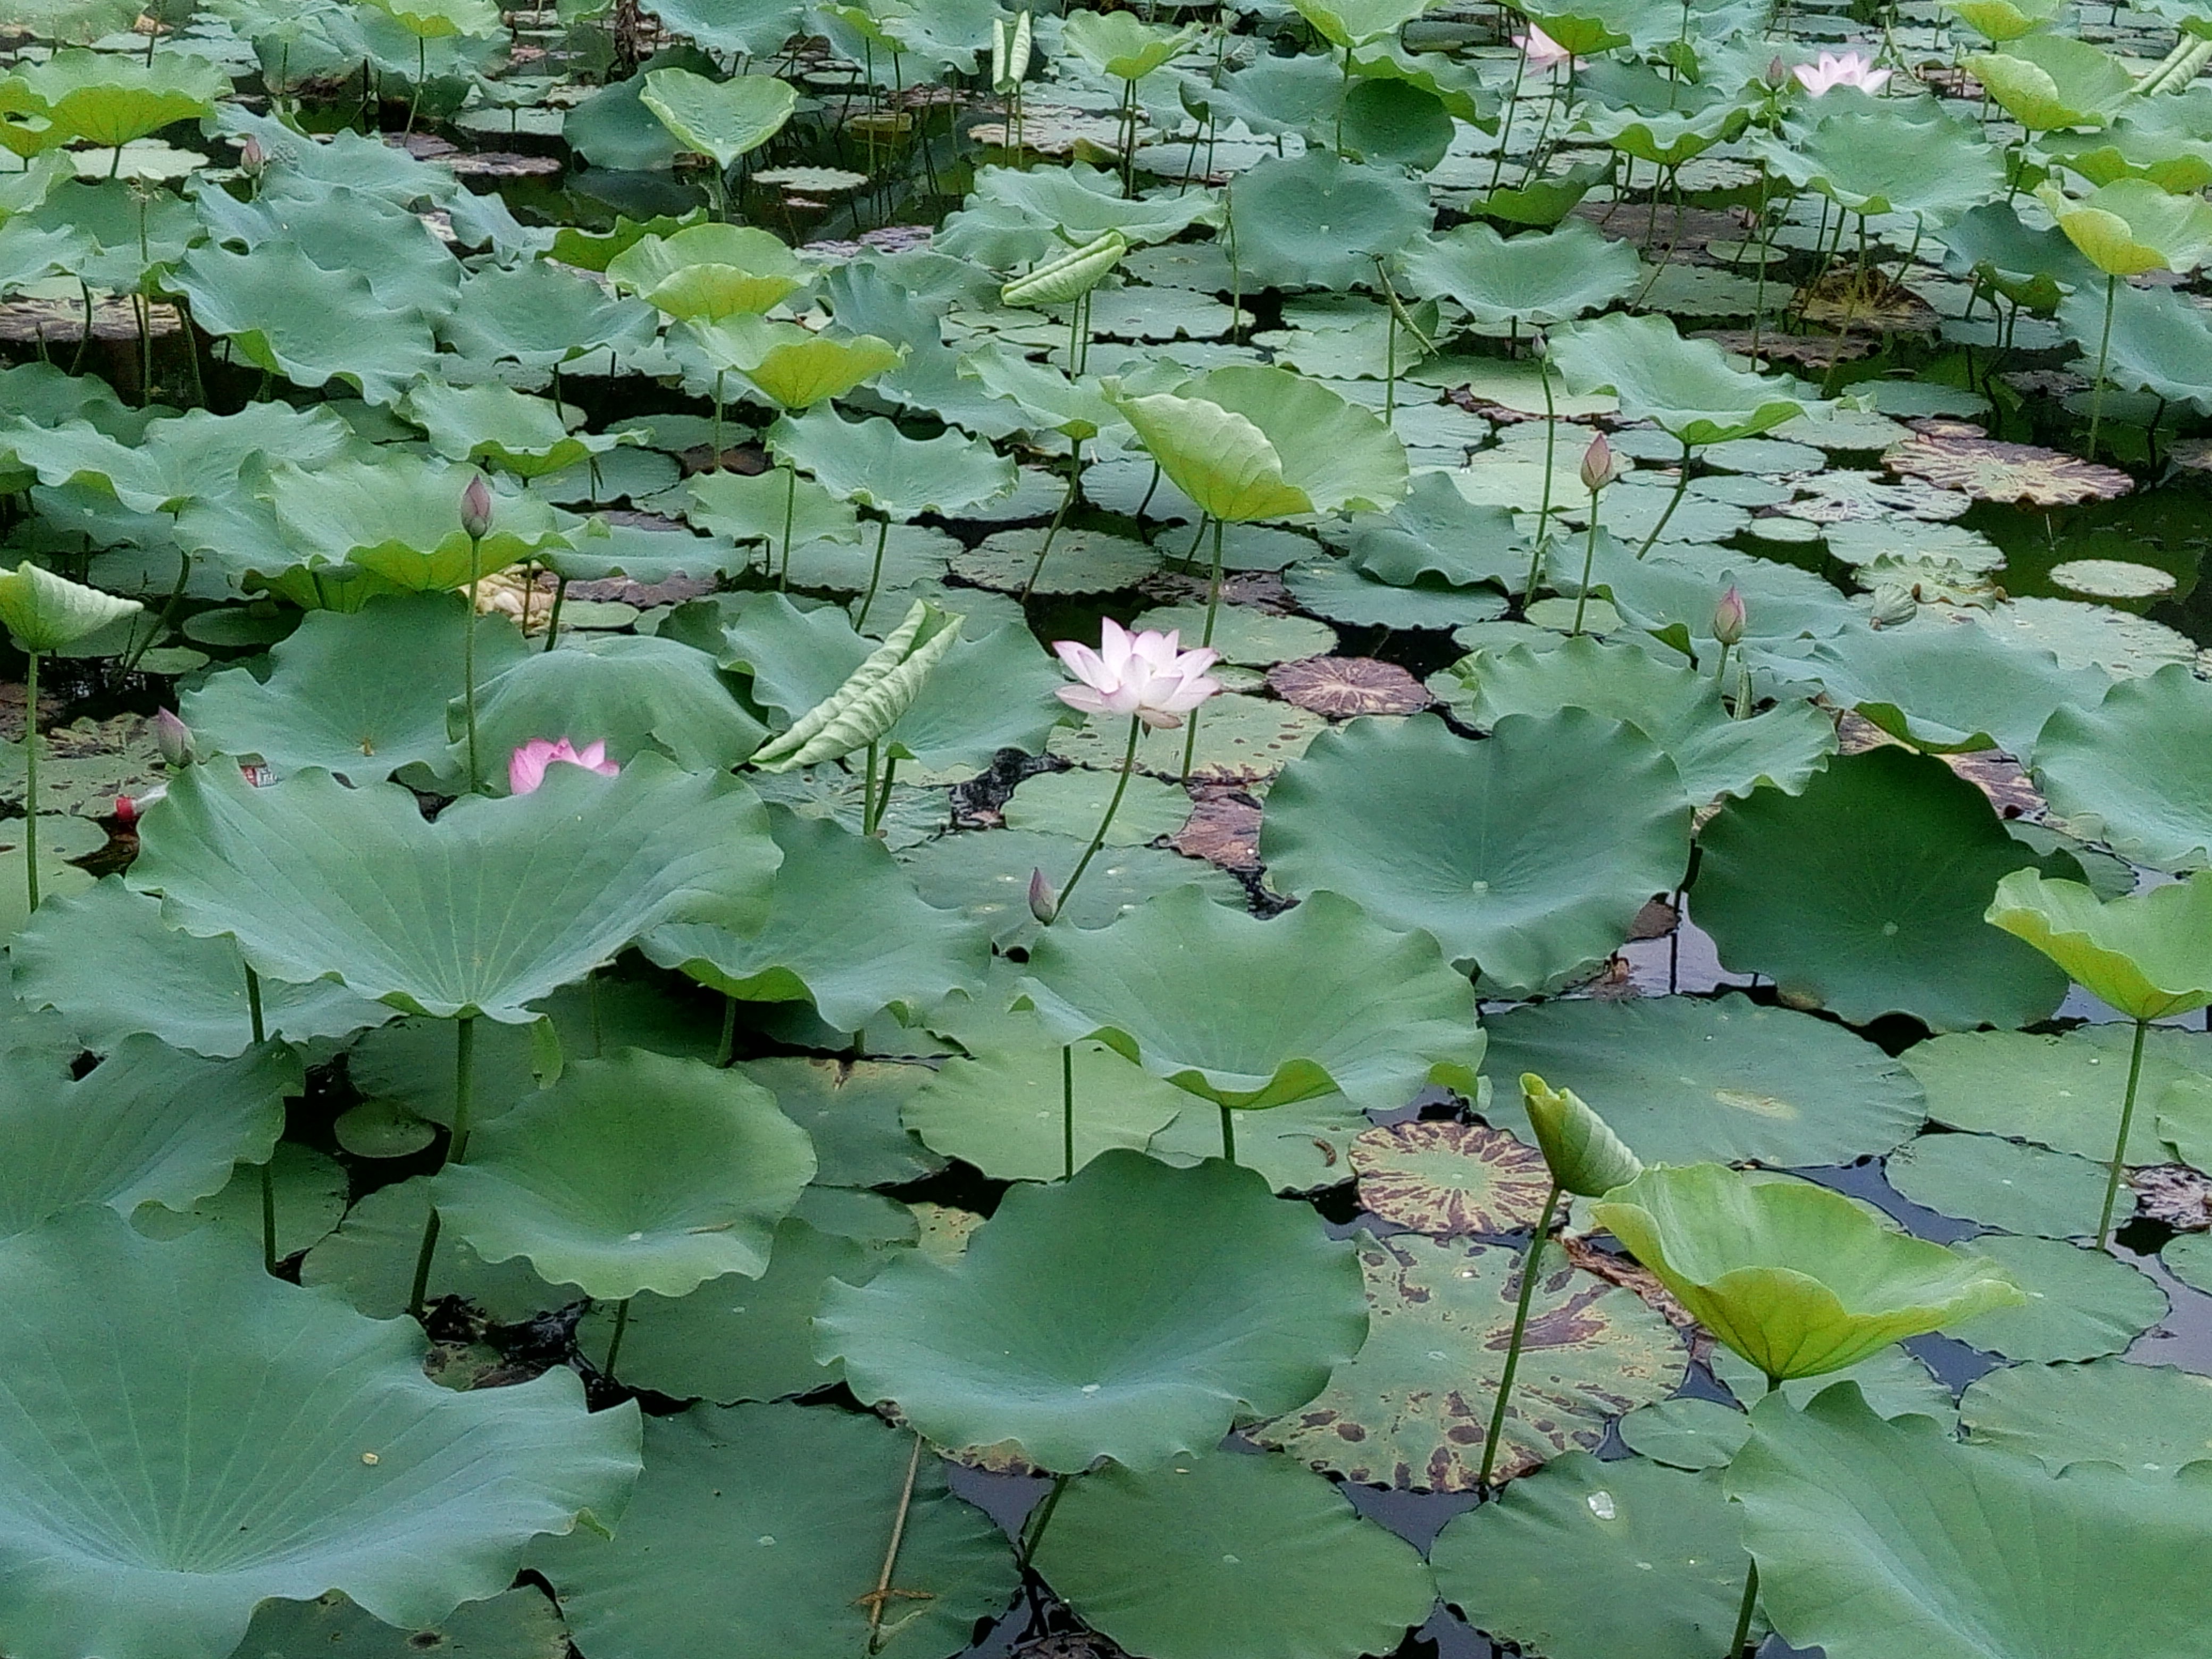
tree, plant, leaf, flower, pond, green, botany, garden, sacred lotus, aquatic plant, lotus, ecosystem, flowering plant, annual plant, land plant, lotus family, proteales